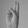
ASL letter: U